Telford Taylor

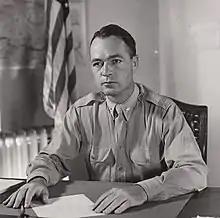
Taylor in the 1940s

Telford Taylor (February 24, 1908 – May 23, 1998) was an American lawyer and professor. Taylor was known for his role as lead counsel in the prosecution of war criminals after World War II, his opposition to McCarthyism in the 1950s, and his outspoken criticism of American actions during the Vietnam War.